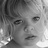
Emotion: sad